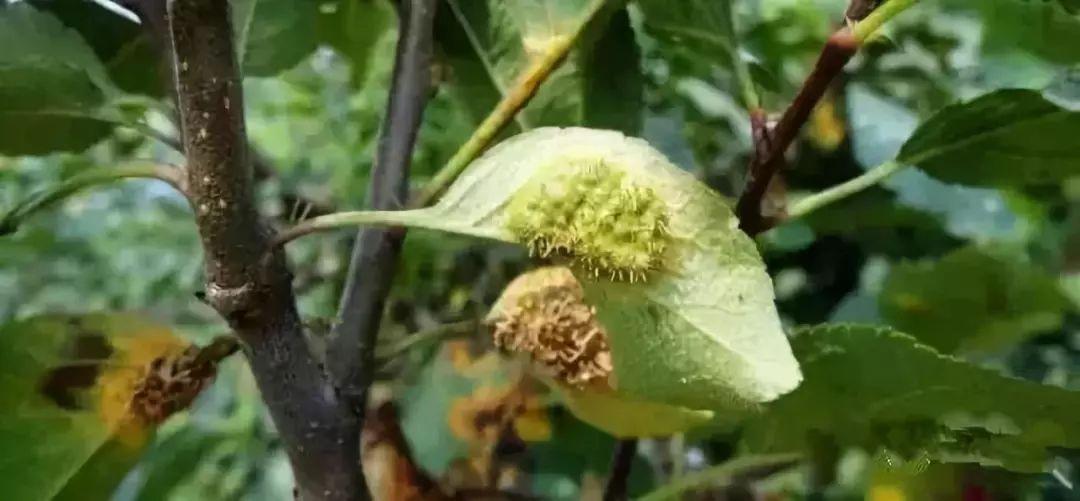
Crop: apple
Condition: rust